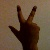
The image shows a hand gesture representing the number 3 in Indian Sign Language.